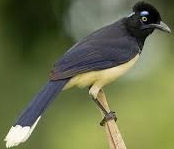
Species: PLUSH CRESTED JAY
Scientific name: CYANOCORAX CHRYSOPS
ImageNet parent category: jay